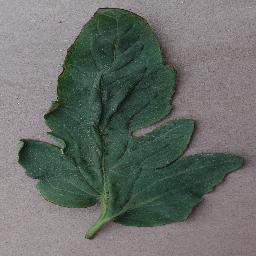
Label: Tomato___Bacterial_spot